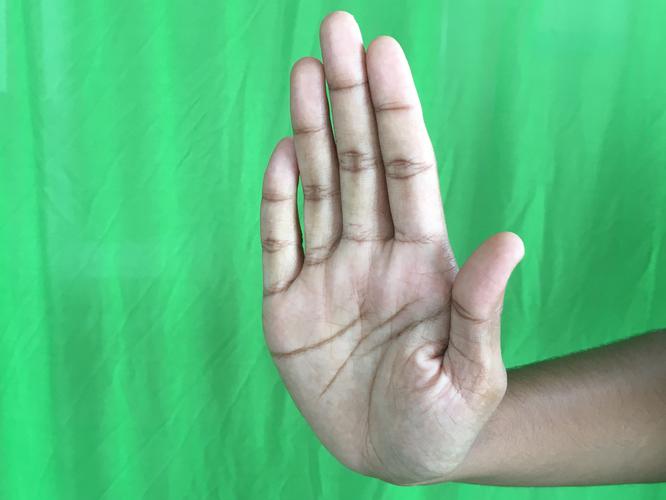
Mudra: Pathaka
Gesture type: single_hand